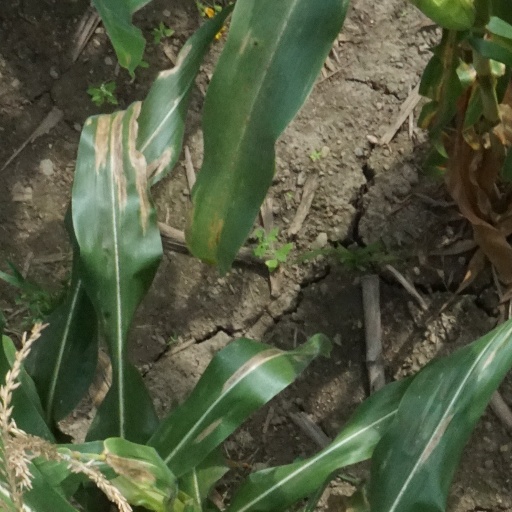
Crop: maize; corn